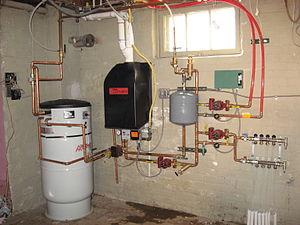
Le chauffage de l'eau est un processus de transfert de chaleur qui utilise une source d'énergie pour chauffer l'eau au-dessus de sa température initiale. Les usages domestiques typiques de l'eau chaude comprennent la cuisine, le nettoyage, la baignade et le chauffage des locaux. Dans l'industrie, l'eau chaude et l'eau chauffée en vapeur ont de nombreux usages.